Maquis (World War II)

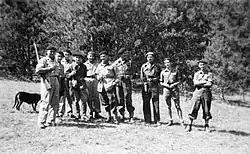
"Maquisards" (Resistance fighters) in the Hautes-Alpes département in August 1944. Third and fourth from the right are two SOE officers. Second from right is probably Christine Granville.

Most maquisards operated in the remote or mountainous areas of Brittany and southern France, especially in the Alps and in Limousin. They relied on guerrilla tactics to harass the (the Vichy militia) and German occupation troops. The Maquis also aided the escape of downed Allied airmen, Jews and others pursued by the Vichy and German authorities. Maquisards usually relied on some degree of sympathy or cooperation from the local populace. Most of the Maquis cells—like the Maquis du Limousin or the Maquis du Vercors—took names after the area they were operating in. The size of these cells varied from tens to thousands of men and women.